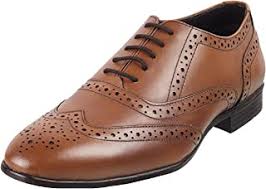
Label: Brogue